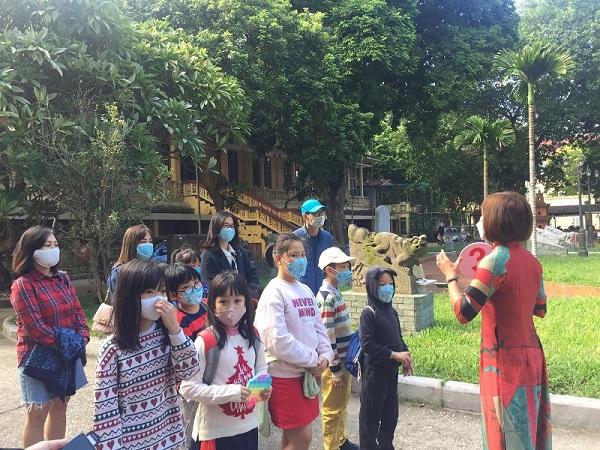
ở trong khu di tích có sự xuất hiện của một nhóm tham quan